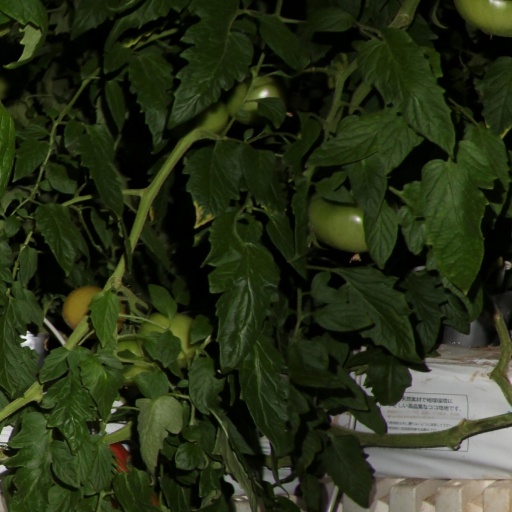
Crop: tomato